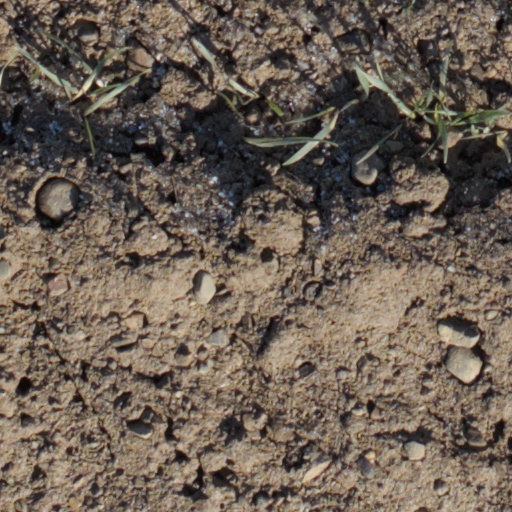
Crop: wheat